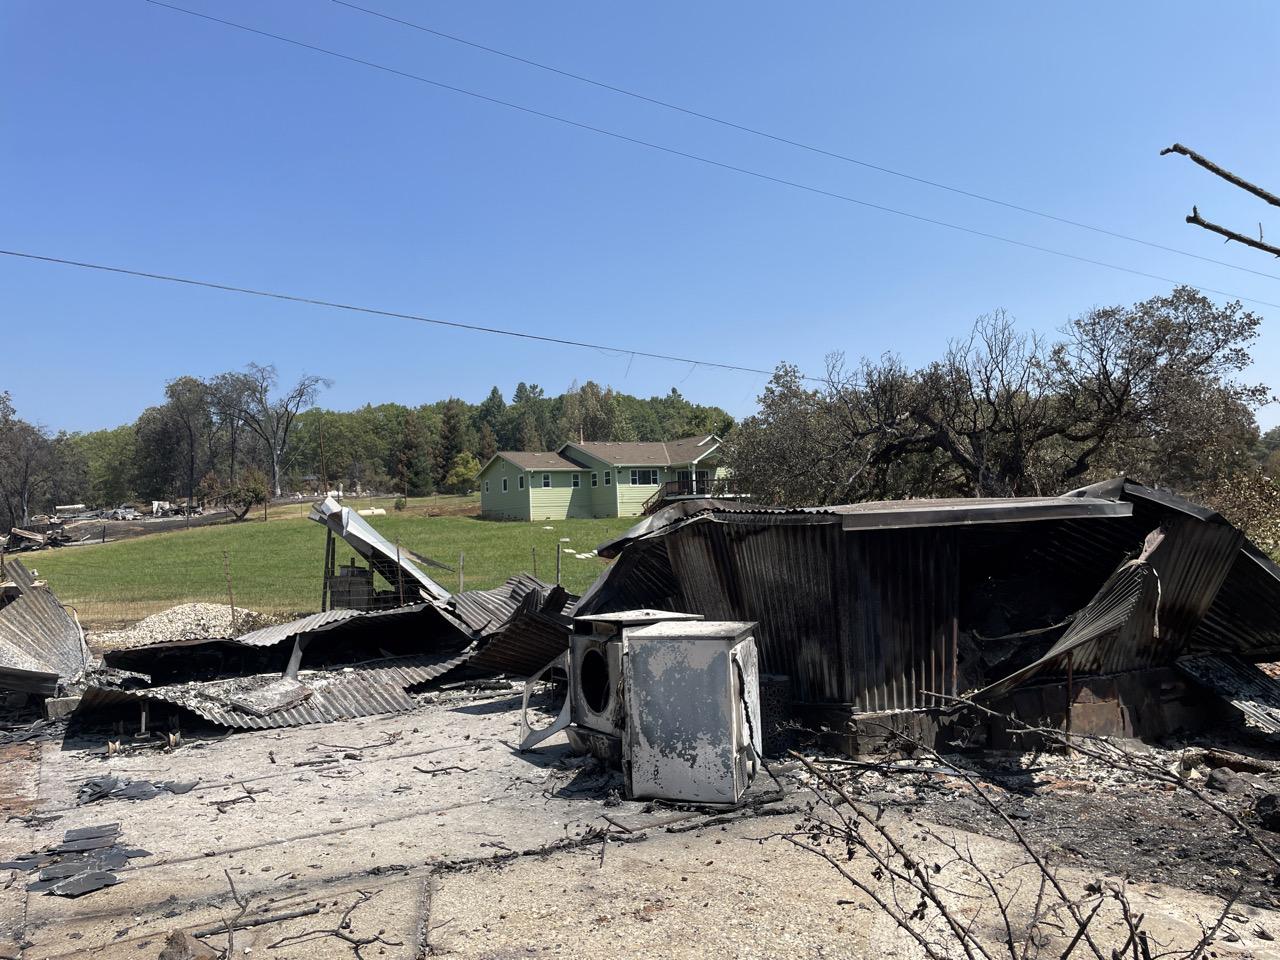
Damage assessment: destroyed